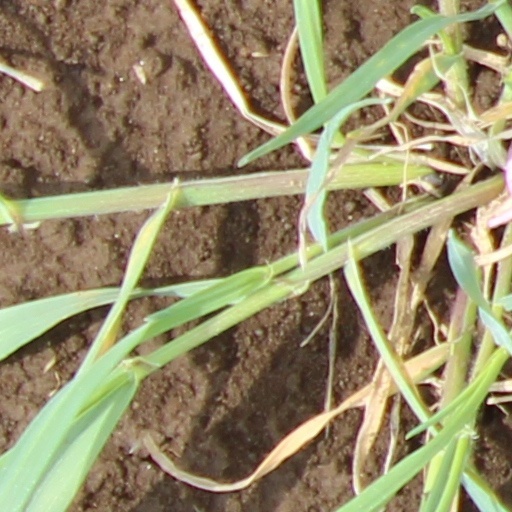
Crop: wheat